Shefayim

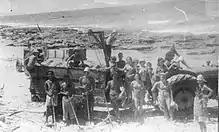
Members of Palmach loading gravel in Shefayim, July 1947

In the 1948 Arab–Israeli War, it absorbed refugees from the abandoned kibbutz Beit HaArava near the Dead Sea.